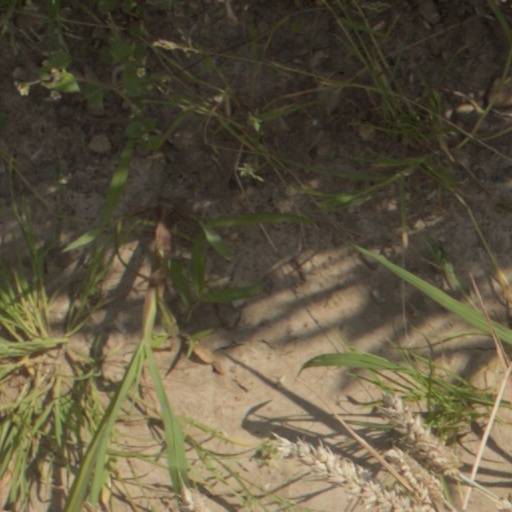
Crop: wheat